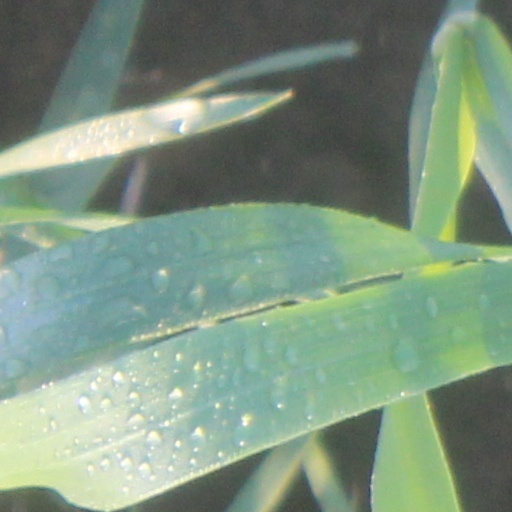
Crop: wheat